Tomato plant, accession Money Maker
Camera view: vertical (180 deg); turntable rotation: 150 degrees
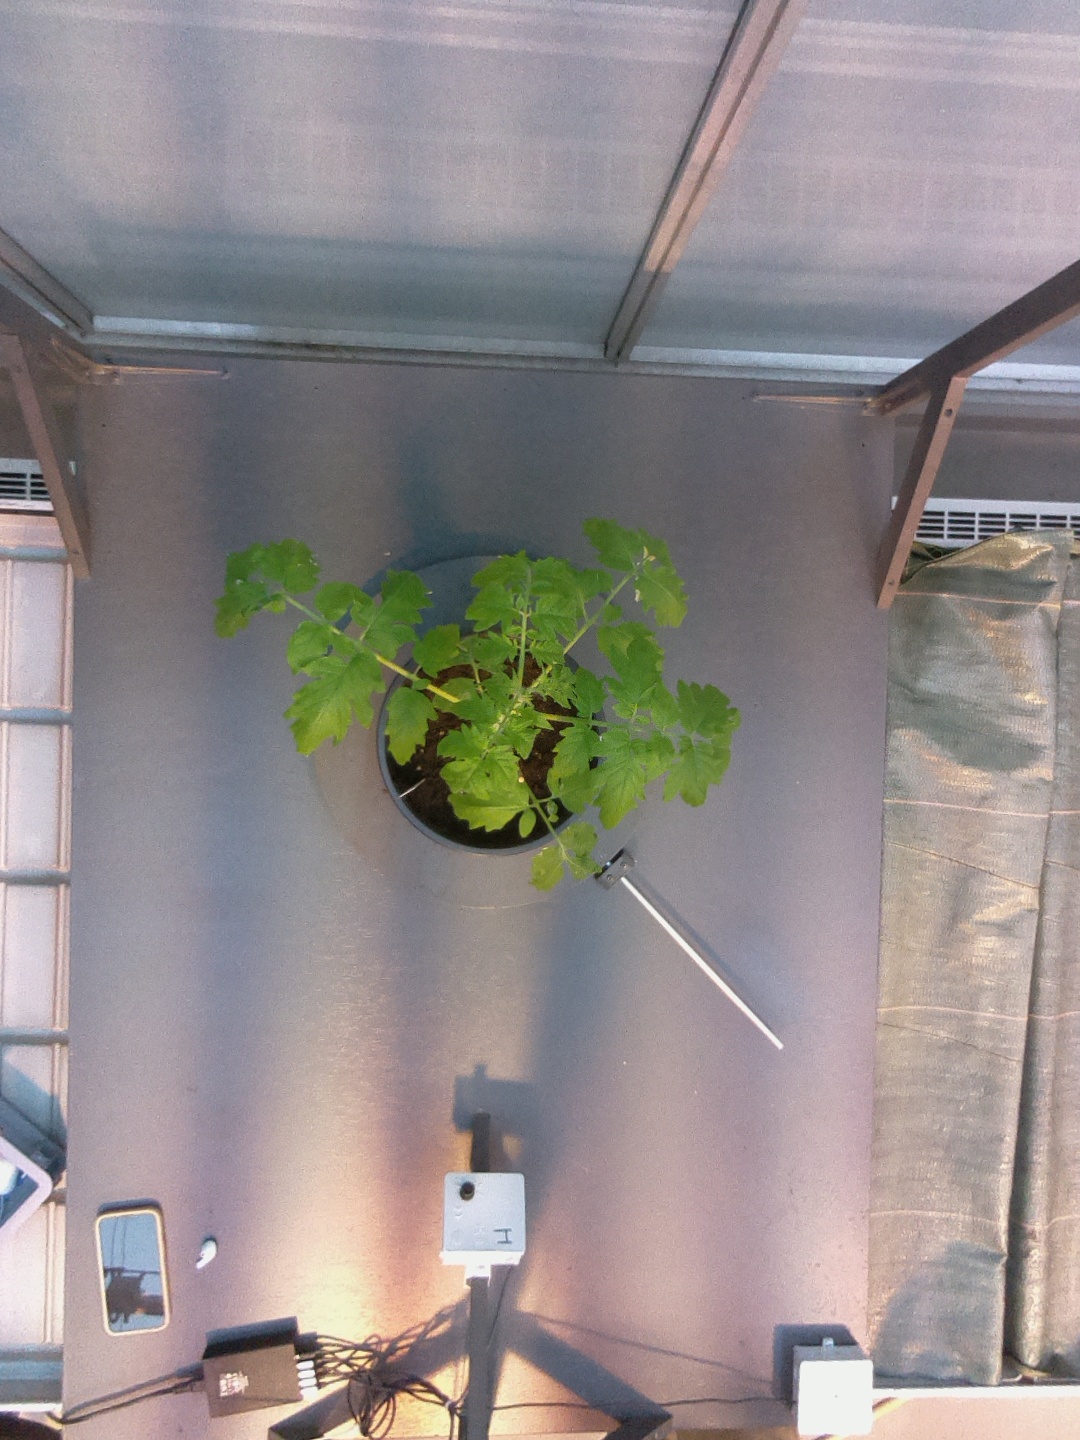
BBCH growth stage 14: 8 of true leaves visible